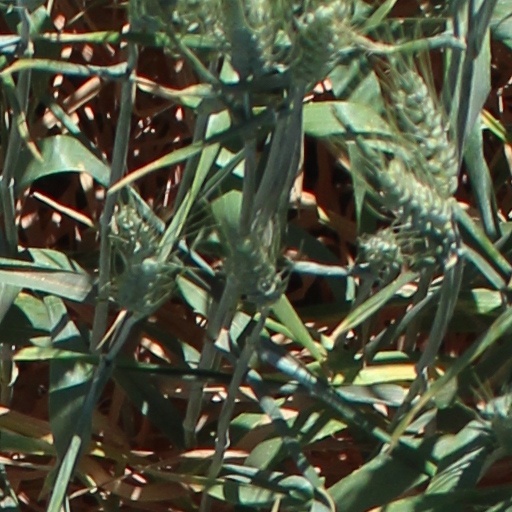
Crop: wheat